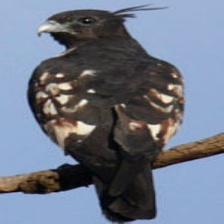
Species: BLACK BAZA
Scientific name: AVICEDA LEUPHOTES